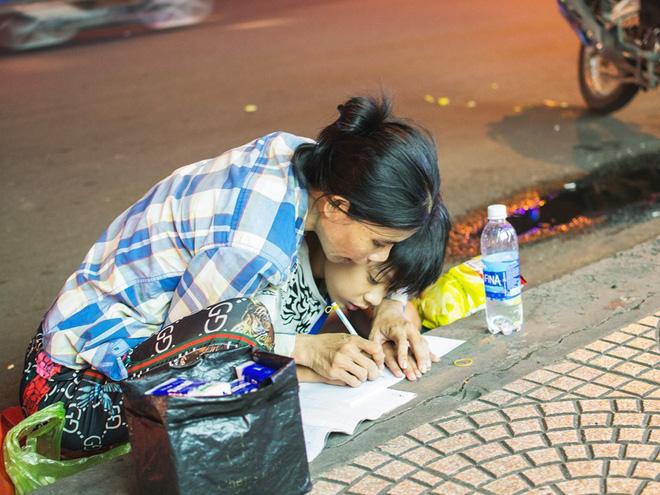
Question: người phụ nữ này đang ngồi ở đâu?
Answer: đang ngồi ở bên vỉa hè